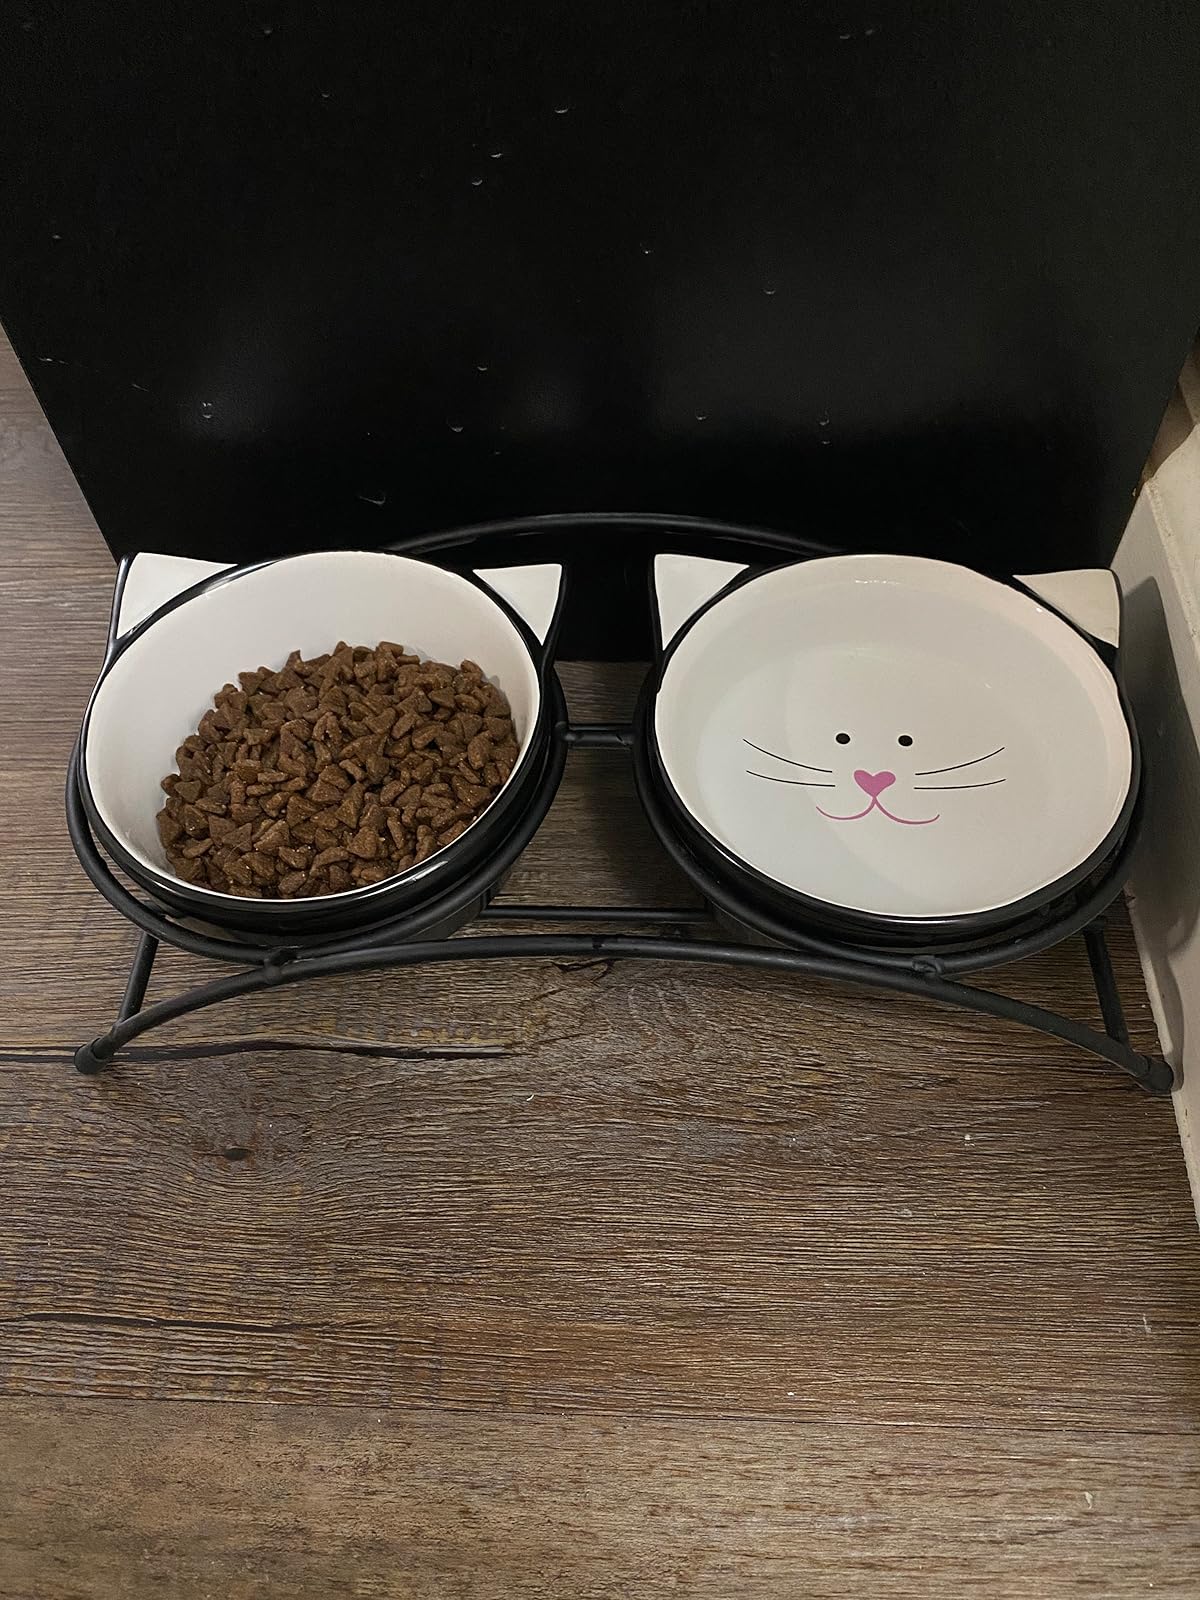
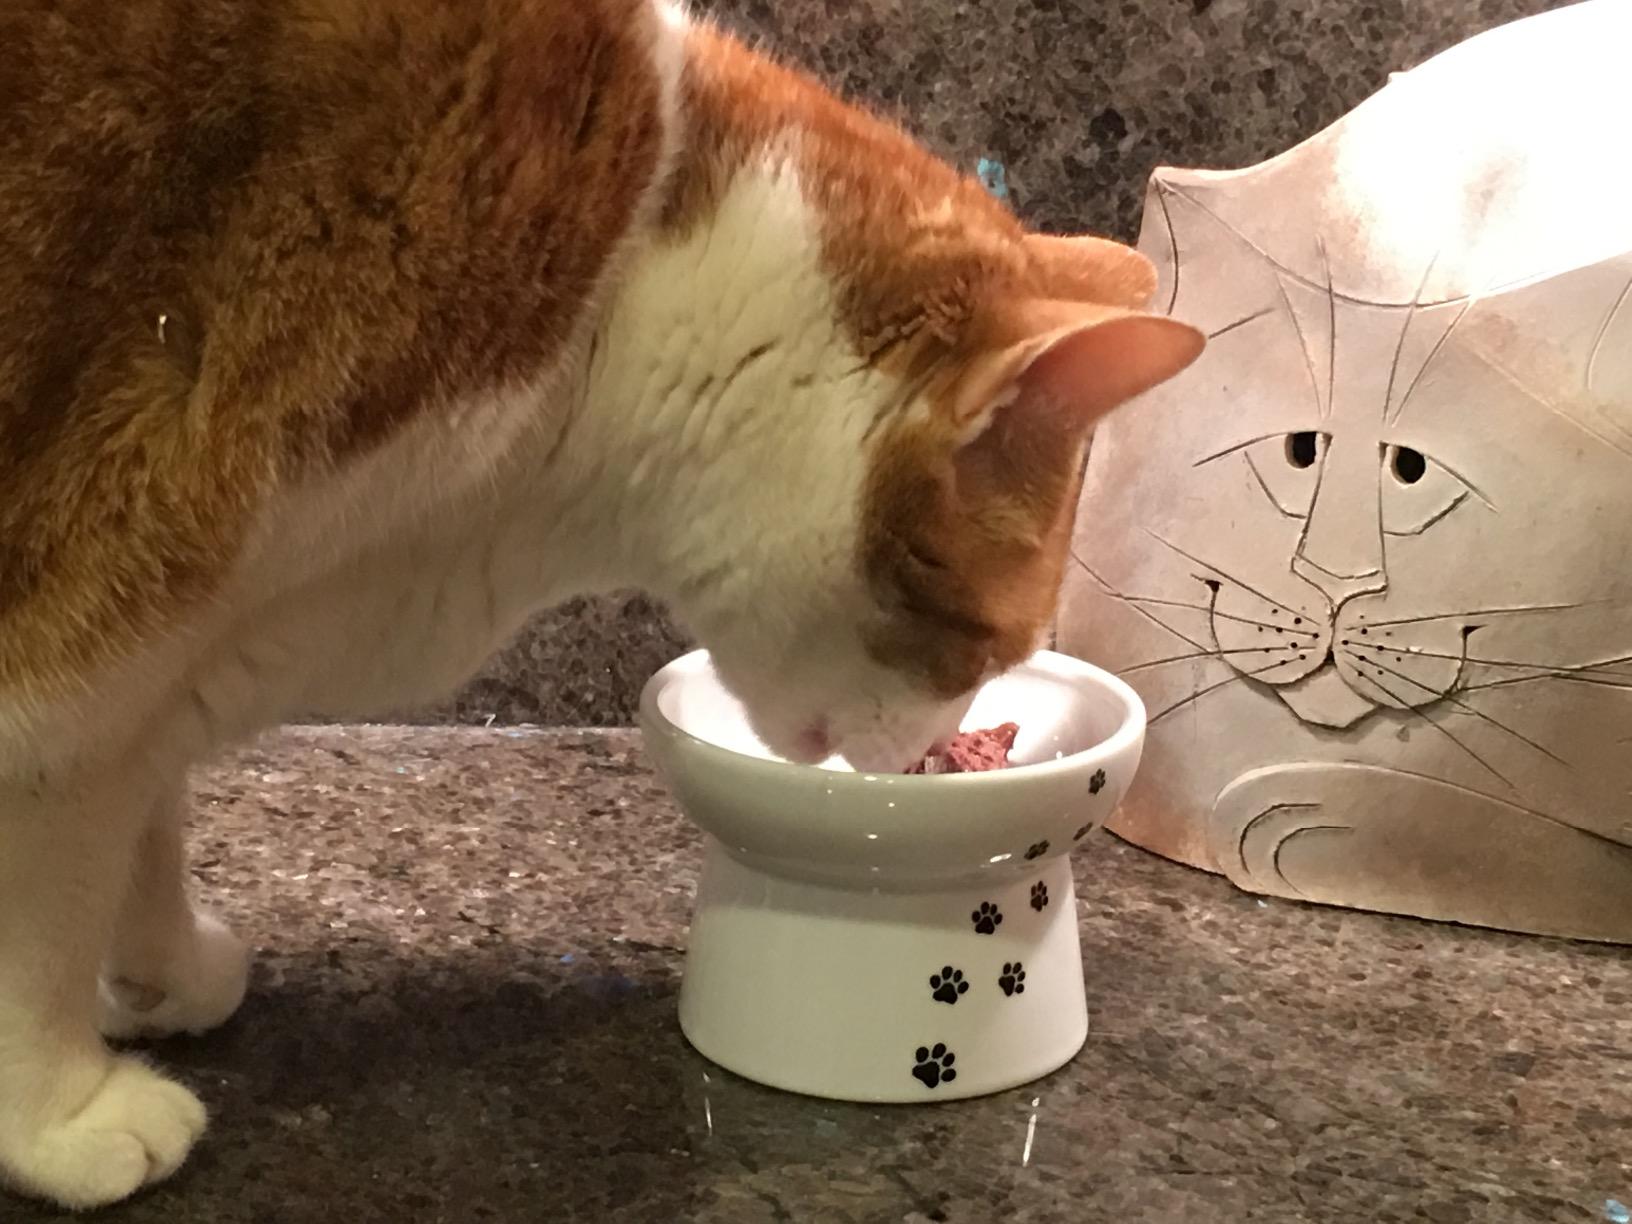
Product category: items_bowl
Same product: no